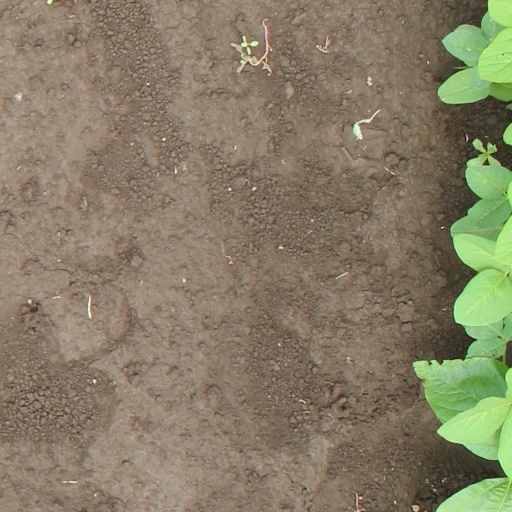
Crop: soybean